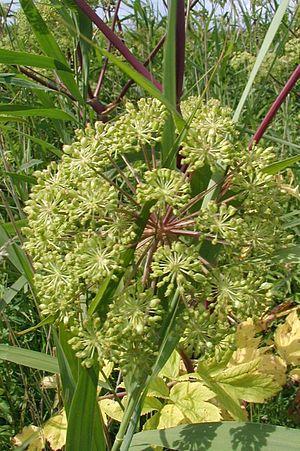
L'Eau de mélisse des Carmes Boyer est une préparation alcoolisée à base de mélisse et d'eau distillée. Elle est également nommée « eau de mélisse ». La recette comprend 23 ingrédients, 14 plantes et 9 épices, et de l'alcool à 80°. Sa recette et son flaconnage sont pratiquement inchangés depuis 1611. Marque protégée, puis déposée, elle est vendue principalement en pharmacie.